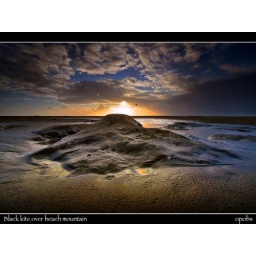
Black kite over beach mountain